Kakegawa Domain

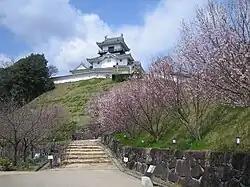
Kakegawa Castle

During the Sengoku period, Kakegawa was a fortified settlement of the Imagawa clan. Following the defeat of the Imagawa at the hands of Oda Nobunaga at the Battle of Okehazama, Kakegawa, along with the rest of Tōtōmi Province came under the control of Takeda Shingen. Imagawa loyalist Asahina Yasutomo surrendered Kakegawa to Takeda ally Tokugawa Ieyasu. After the death of Takeda Shingen, Ieyasu took control of all of Tōtōmi Province, and assigned Kakegawa to his retainer Ishikawa Ienari. However, after the Battle of Odawara, Ieyasu was forced to surrender his domains in the Tōkai region to Toyotomi Hideyoshi in exchange for the provinces of the Kantō region. Toyotomi retainer Yamauchi Kazutoyo was assigned Kakegawa, and considerably improved on the structure of the castle and its moat system.